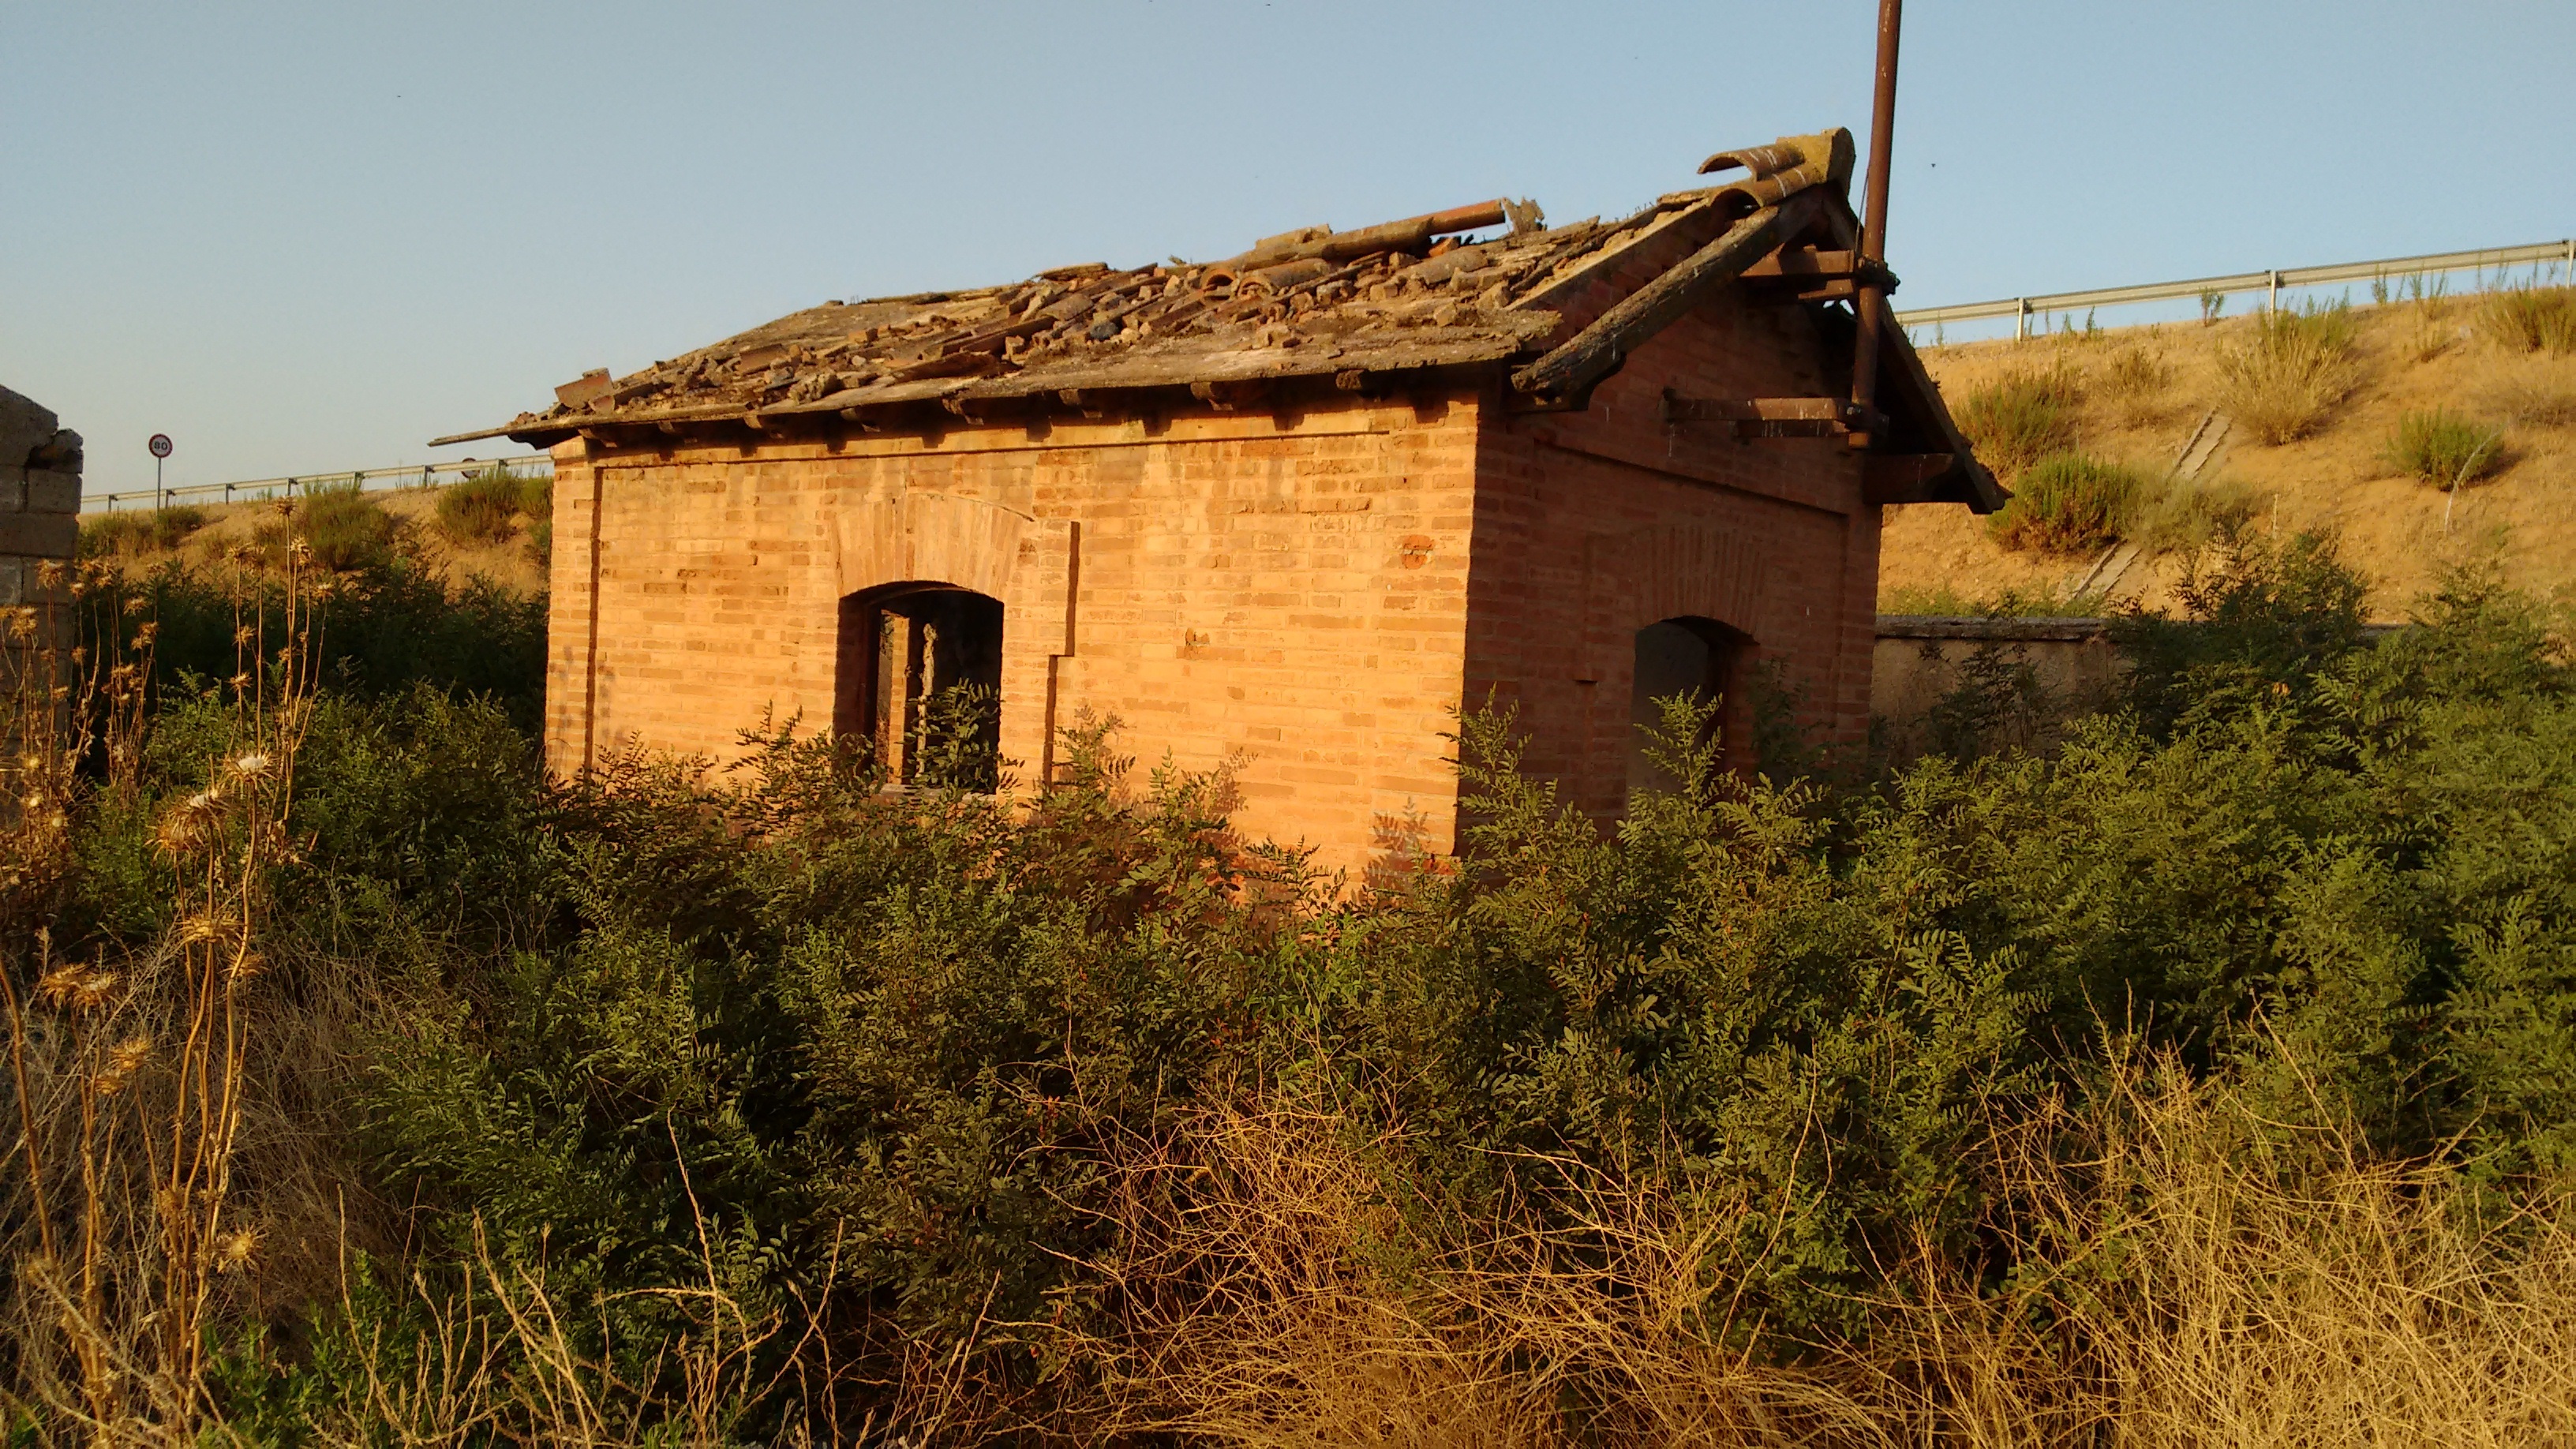
prairie, house, building, village, shack, abandoned, old house, rural area, casa vieja